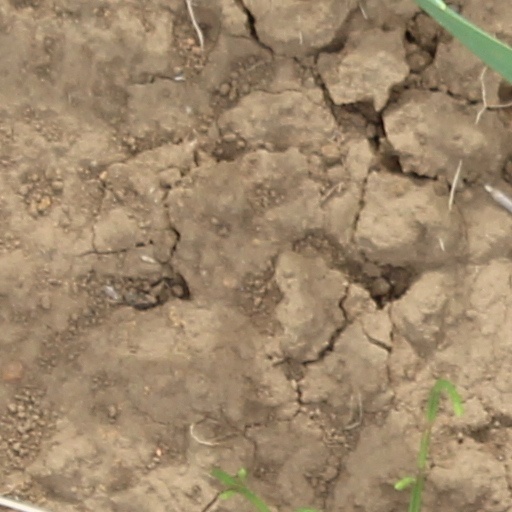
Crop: wheat